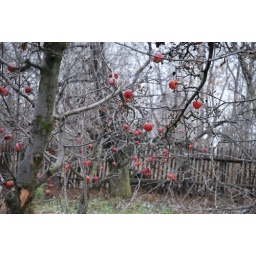
it was today... on the middle in the winter... -1degree of Celsius :P and beautiful red apples :)